Huia, New Zealand

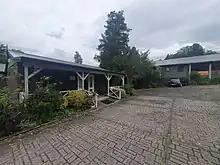
The Huia Settlers Museum

Alfreds Huia Store, the sole local general store and cafe, originally opened in 1886.